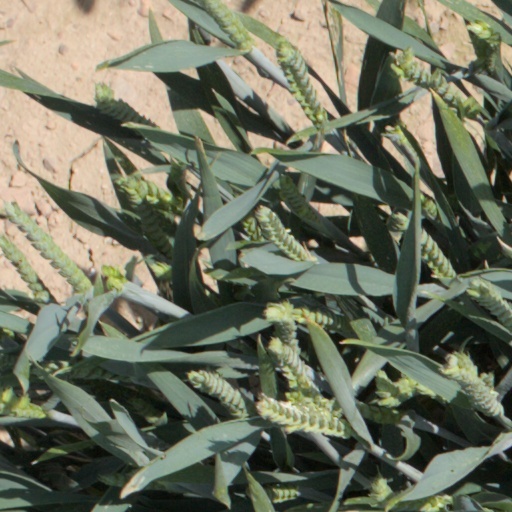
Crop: wheat